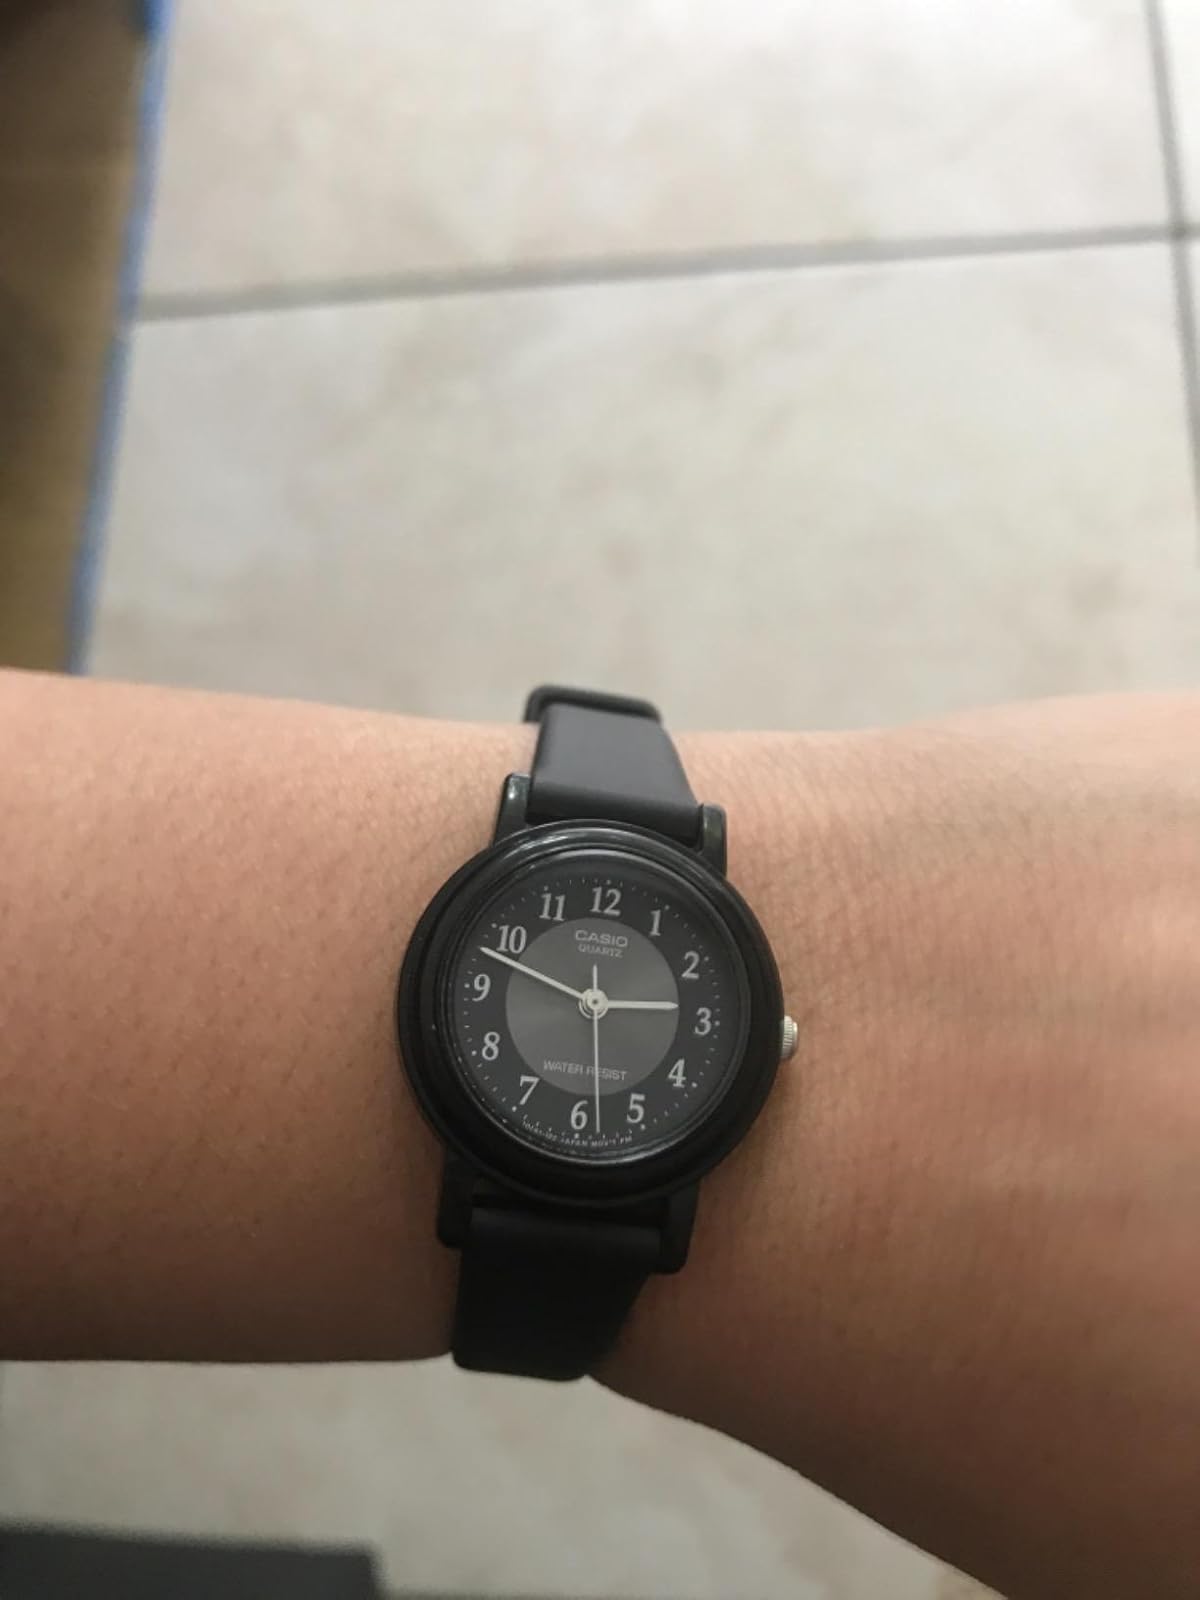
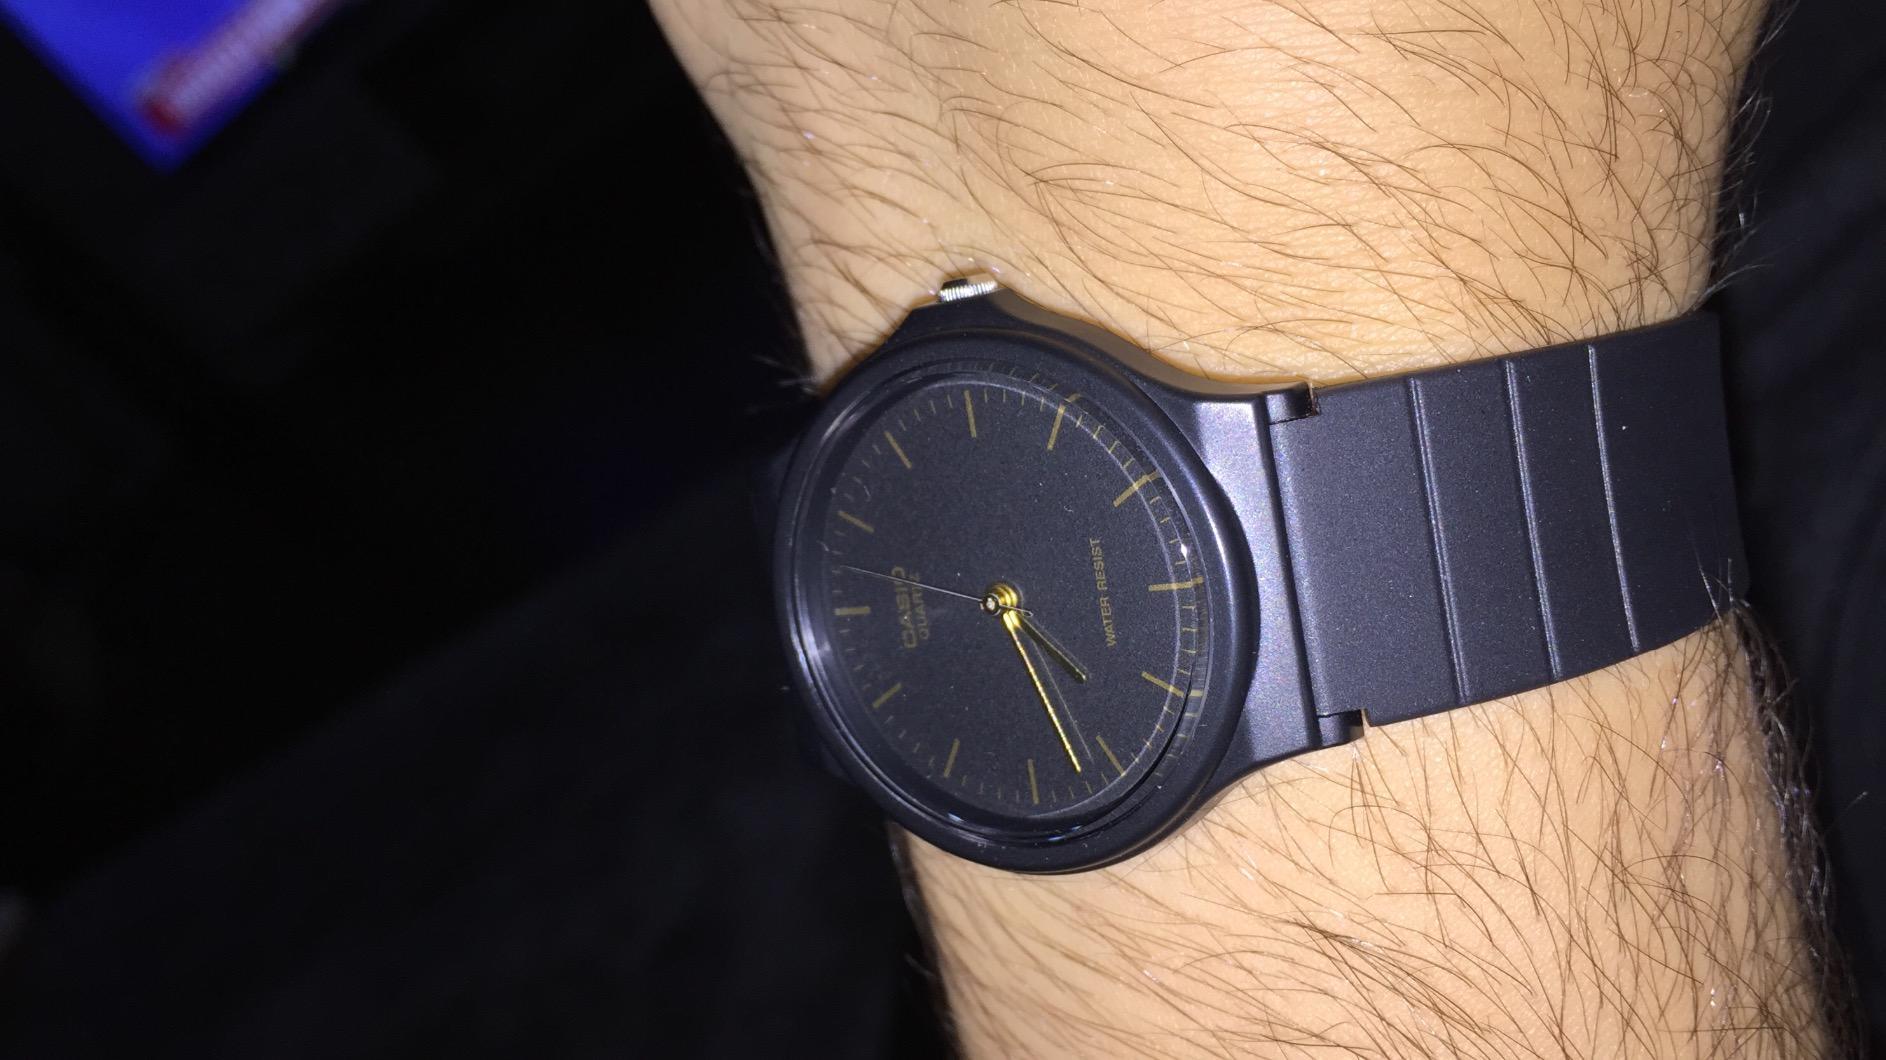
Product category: accessories_watch
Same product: no